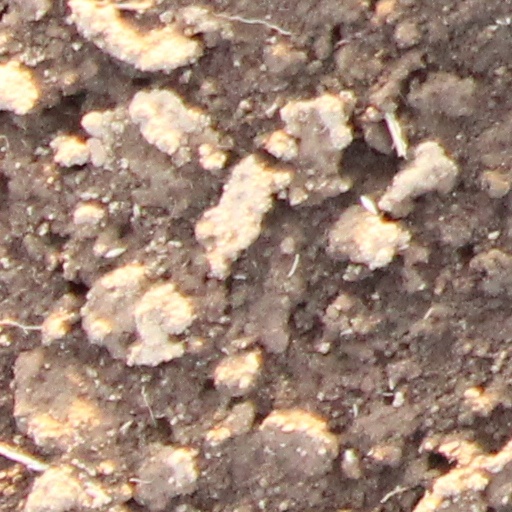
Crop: wheat